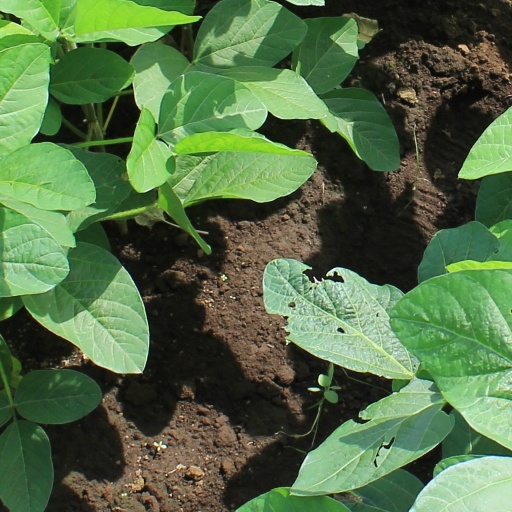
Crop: soybean